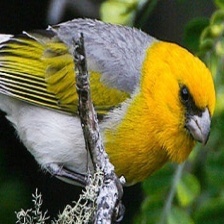
Species: PALILA
Scientific name: LOXIOIDES BAILLEUI